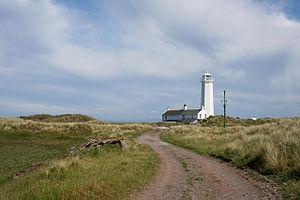
Le phare de Walney est un phare situé sur l'île de Walney proche de Barrow-in-Furness, dans le comté du Cumbria en Angleterre.